Washington Redskins name controversy

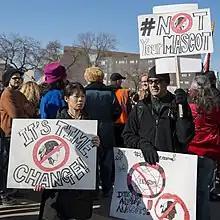
In November 2014, a demonstration against the "Redskins" name and logo was held outside TCF Bank Stadium in Minneapolis, Minnesota before a game against the Vikings.

The Washington Redskins name controversy involved the name and logo previously used by the Washington Commanders, a National Football League (NFL) franchise located in the Washington metropolitan area. In the 1960s, the team's longtime name—the Redskins—and the associated logo began to draw criticism from Native American groups and individuals. The topic, part of the larger Native American mascot controversy, began receiving widespread public attention in the 1990s. In 2020, the team responded to economic pressure in the wake of the George Floyd protests by retiring the name and logo. The team called itself the "Washington Football Team" before rebranding as the Commanders in 2022.